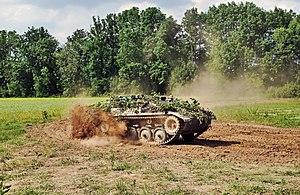
Hotchkiss est un constructeur automobile et manufacturier d'armes français, qui a produit des véhicules civils de 1904 à 1954 et des véhicules militaires jusqu'en 1969.
Le Hotchkiss CC 2, Hotchkiss TT 6 ou chenillette Hotchkiss est une chenillette blindée conçue par la société Hotchkiss en 1950 pour l'armée française et adopté massivement en 1956 sous le nom de Schützenpanzer Kurz par la Bundeswehr. Il constitue un des plus gros succès d'exportation de l'industrie militaire française à cette période.